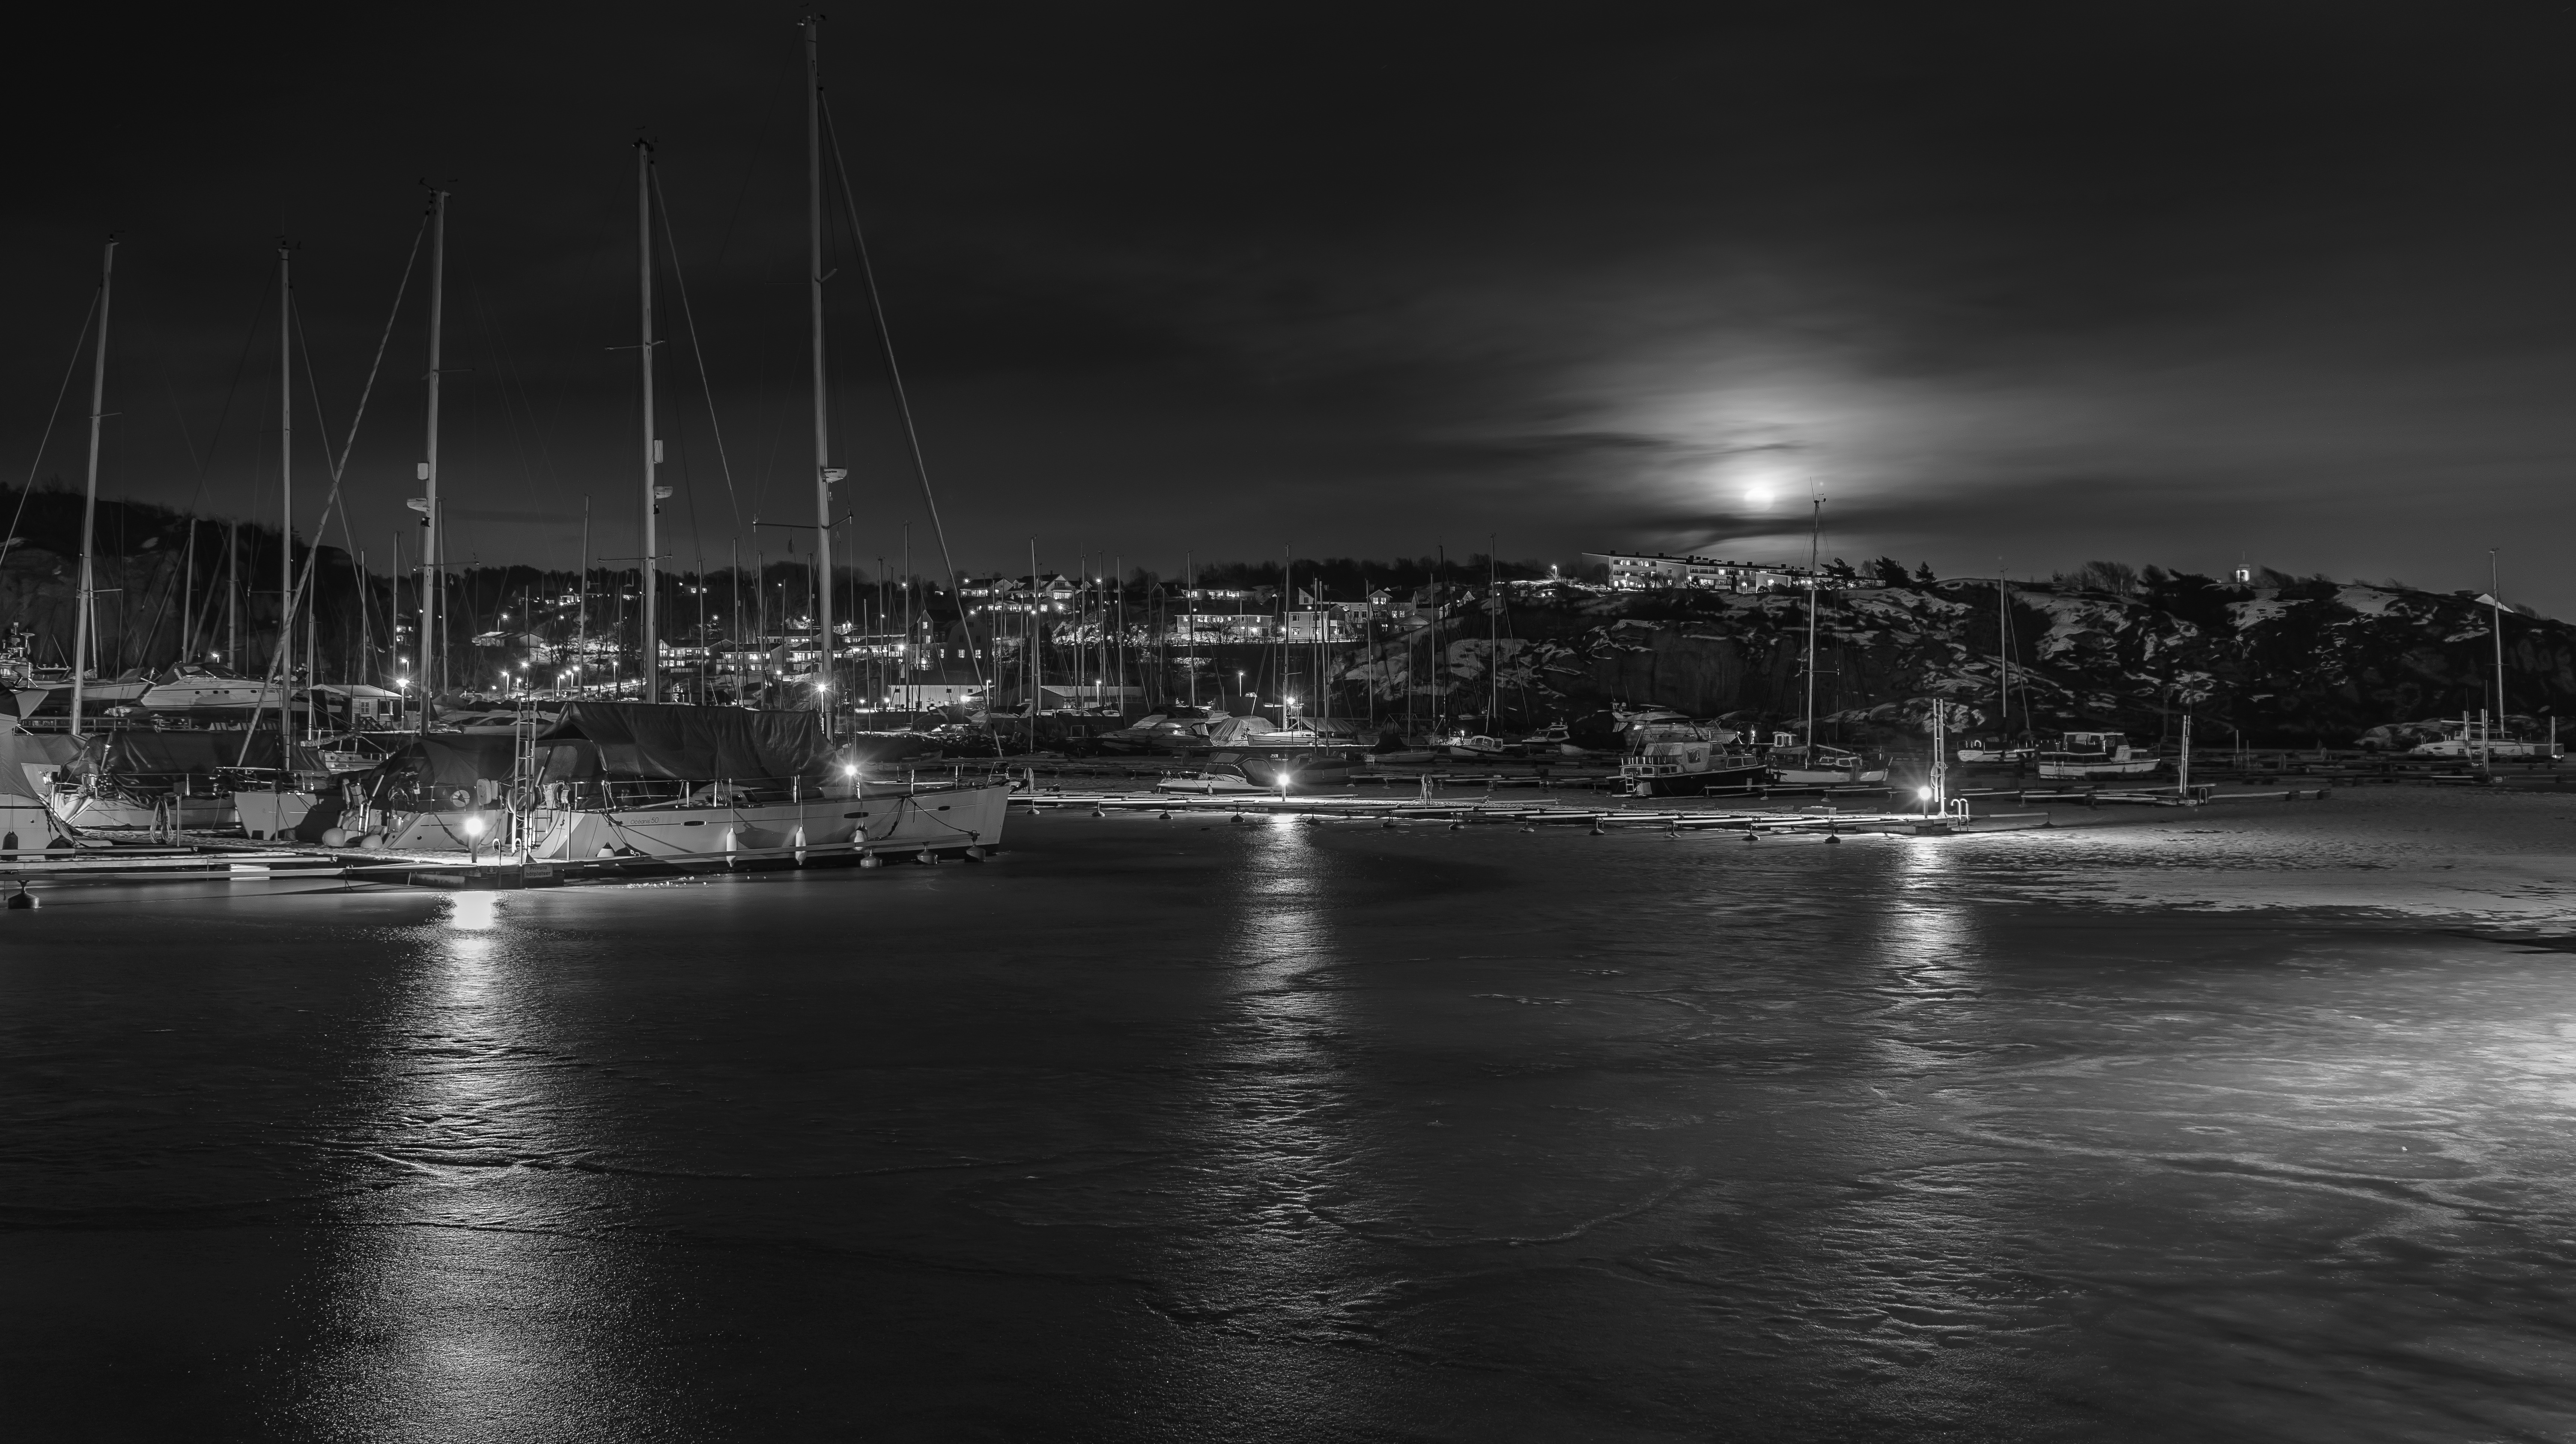
sea, horizon, cold, winter, light, cloud, black and white, white, skyline, night, photography, pier, cityscape, dark, dusk, evening, reflection, darkness, marina, black, monochrome, boats, monochrome photography